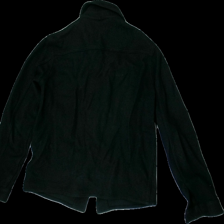
View: back
Type: Shirt
Category: Ladies
Brand: Not in the list
Brand text on label: Arket
Colors: Black
Material: 52% Cotton 48% Wool
Cut: Regular
Price range: 100-150
Recommended usage: Reuse